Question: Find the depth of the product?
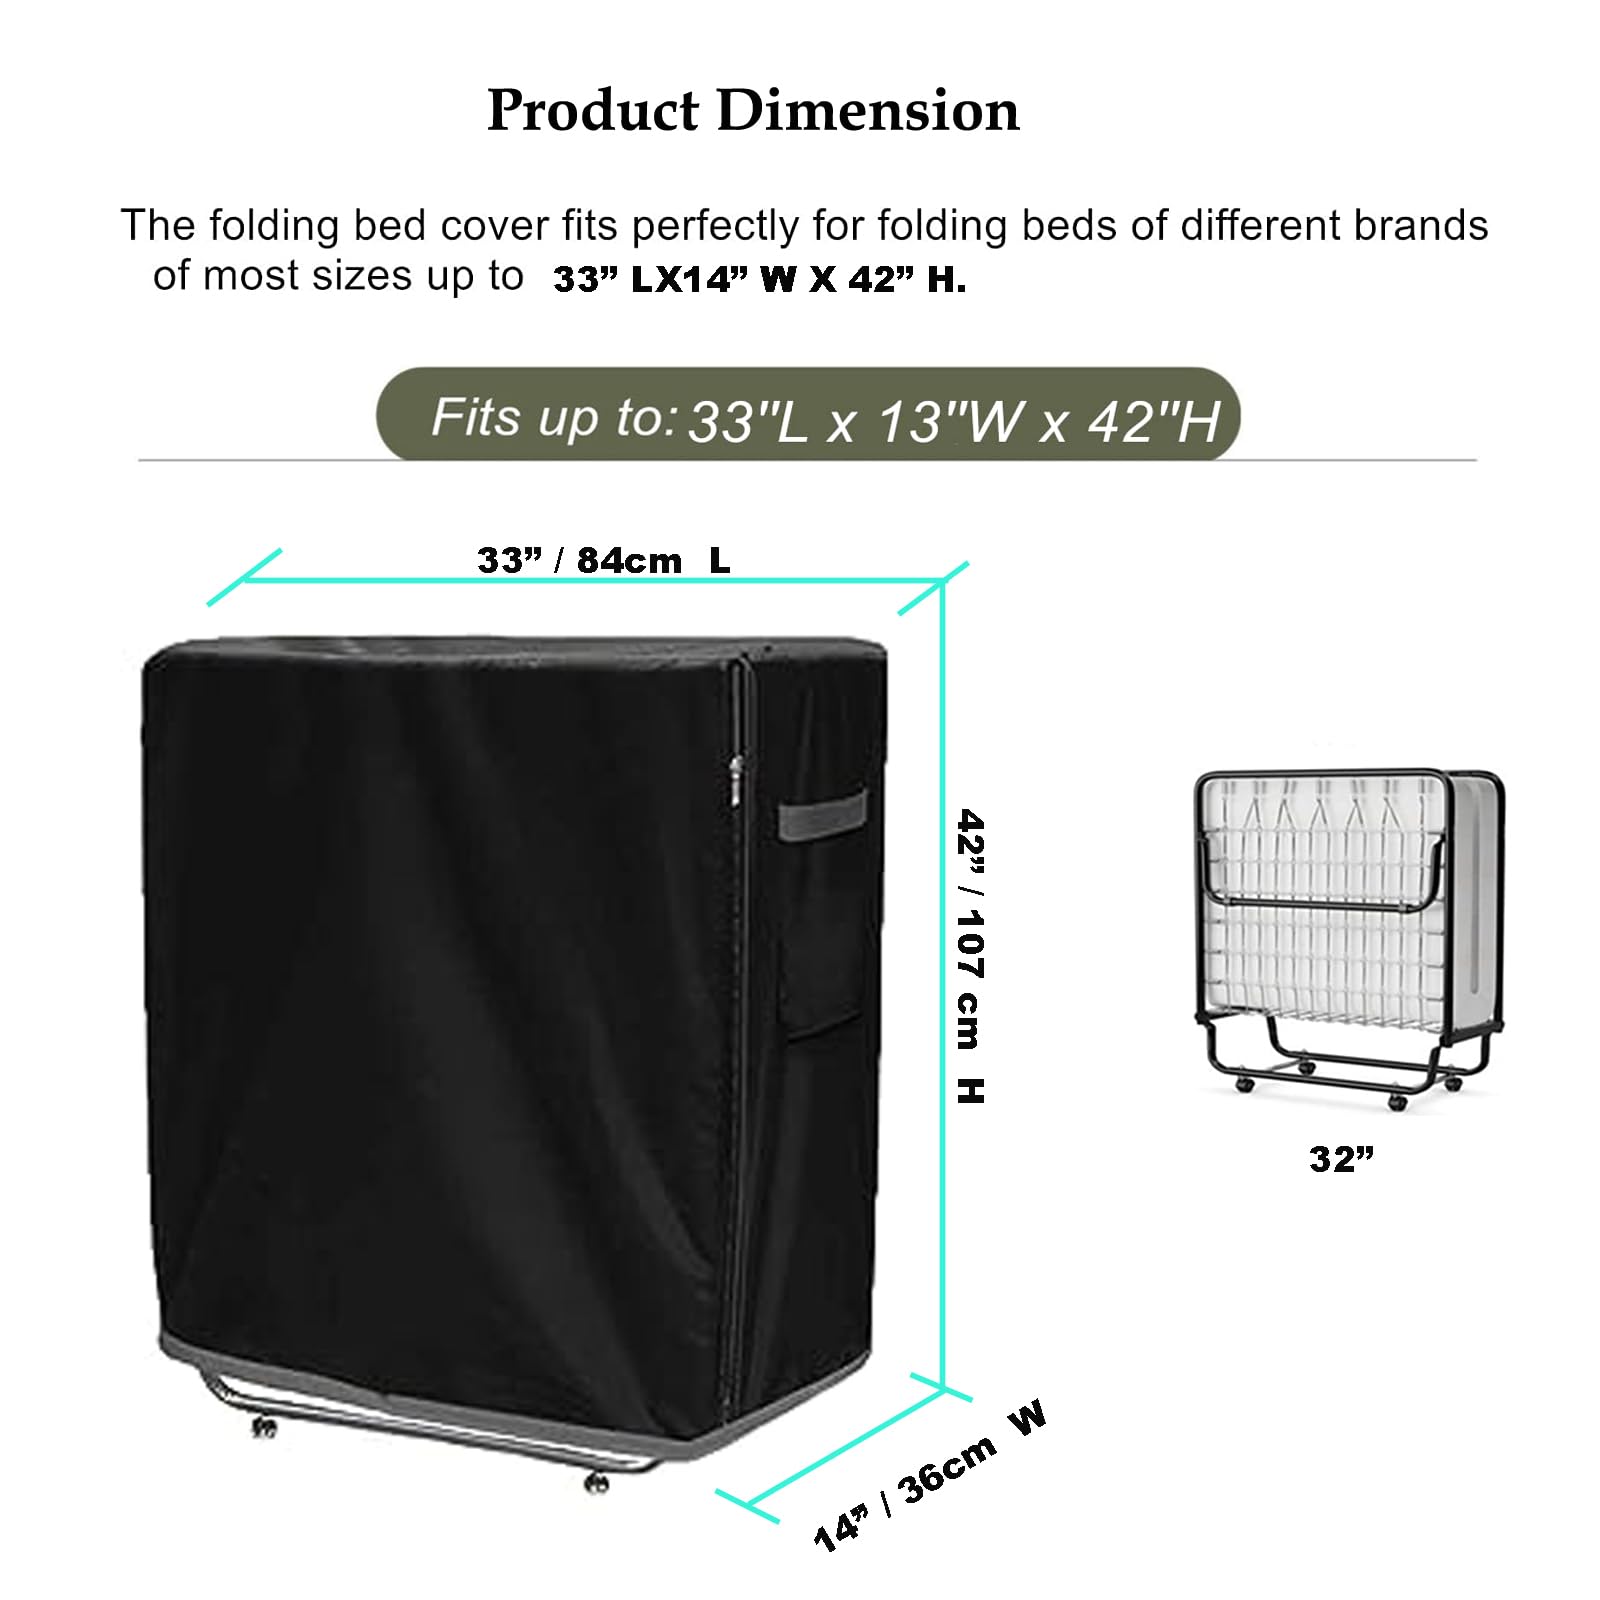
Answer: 42.0 inch